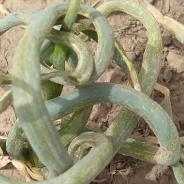
Crop: Onion
Condition: virosis-d